Salenstein

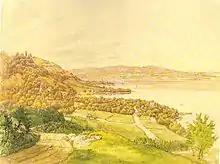
Mannenbach village in 1856

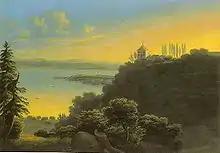
Sandegg Castle in 1832

In the "Eichholz" area near Salenstein, burial mounds from the late Hallstatt period (750-450 BC) have been discovered. The modern village of Salenstein is first mentioned in 1092 as "Salestein". In the 11th century, Salenstein Castle was built as a seat for the Ministerialis (unfree knights in the service of a feudal overlord) officials of Reichenau Abbey. The smaller castles of Sandegg and Riederen were added to provide further housing for the officials. The land rights, "Herrschaft" rights and the low court rights were all held by the abbey. In 1401, the noble Clare of Breitenstein, founded a Béguinage house in the "Götschen" woods, which was known as Blümlistobel. At some time before 1520 the Augustinian rule was introduced at the house. In 1534 a fire destroyed Blümlistobel house and it was rebuilt 1537. The last sister lived there until 1545, when she moved to Reichenau Abbey.